Stefan Uroš V

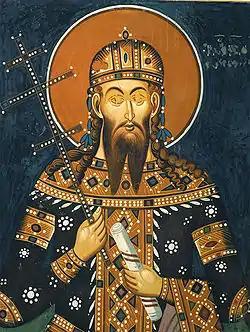
Detail of fresco in the Psača Monastery, between 1365 and 1371

Saint Stefan Uroš V (13362/4 December 1371), known in historiography and folk tradition as Uroš the Weak, was the second Emperor (Tsar) of the Serbian Empire (1355–1371), and before that he was Serbian King and co-ruler (since 1346) with his father, Emperor Stefan Dušan.